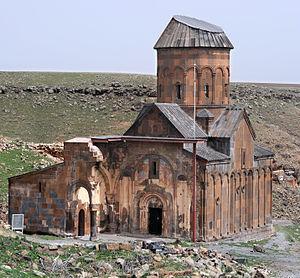
L'architecture de Vladimir et Souzdal ou architecture vladimiro-souzdalienne s'est développée à partir du milieu du XIIᵉ siècle et dans le premier quart du XIIIᵉ siècle dans les villes de Souzdal et de Vladimir, en Russie européenne, ainsi que dans les villes des environs de celles-ci, à Bogolioubovo, Kidekcha, Pereslavl-Zalesski, Iouriev-Polski, toutes en Zalessie, dans l'ancienne Principauté de Vladimir-Souzdal. Ces villes et régions se couvrirent d'églises en grand nombre comme le fait la France aux alentours de l'an 1000. Par leur style, par leur décoration sculptée, elles présentent des points communs entre elles ainsi qu'une origine commune.
L'église Saint-Grégoire de Tigrane Honents est une ancienne église située dans les ruines de l'ancienne capitale arménienne d'Ani, en Turquie.